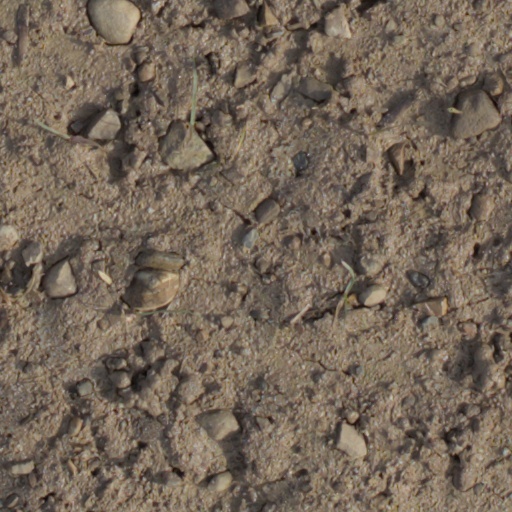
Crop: wheat